CPLEAR experiment

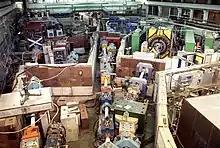
Low Energy Antiproton Ring experimental area.

The CPLEAR experiment used the antiproton beam of the LEAR facility – Low-Energy Antiproton Ring which operated at CERN from 1982 to 1996 – to produce neutral kaon"s" through proton-antiproton annihilation in order to study "CP", "T" and "CPT" violation in the neutral kaon system.